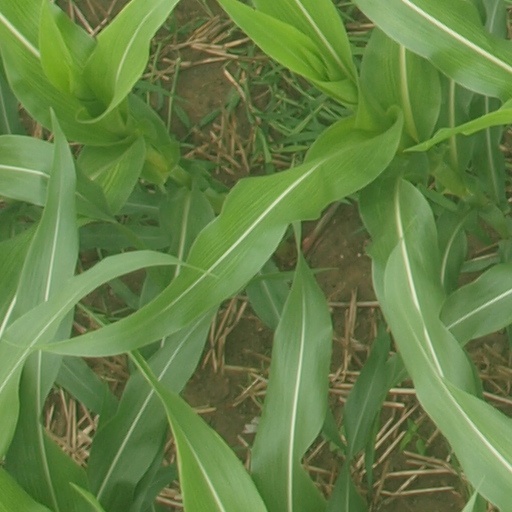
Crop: maize; corn